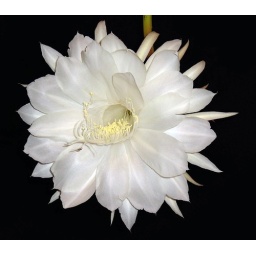
Photos of the beautiful plants and flowers in our garden.